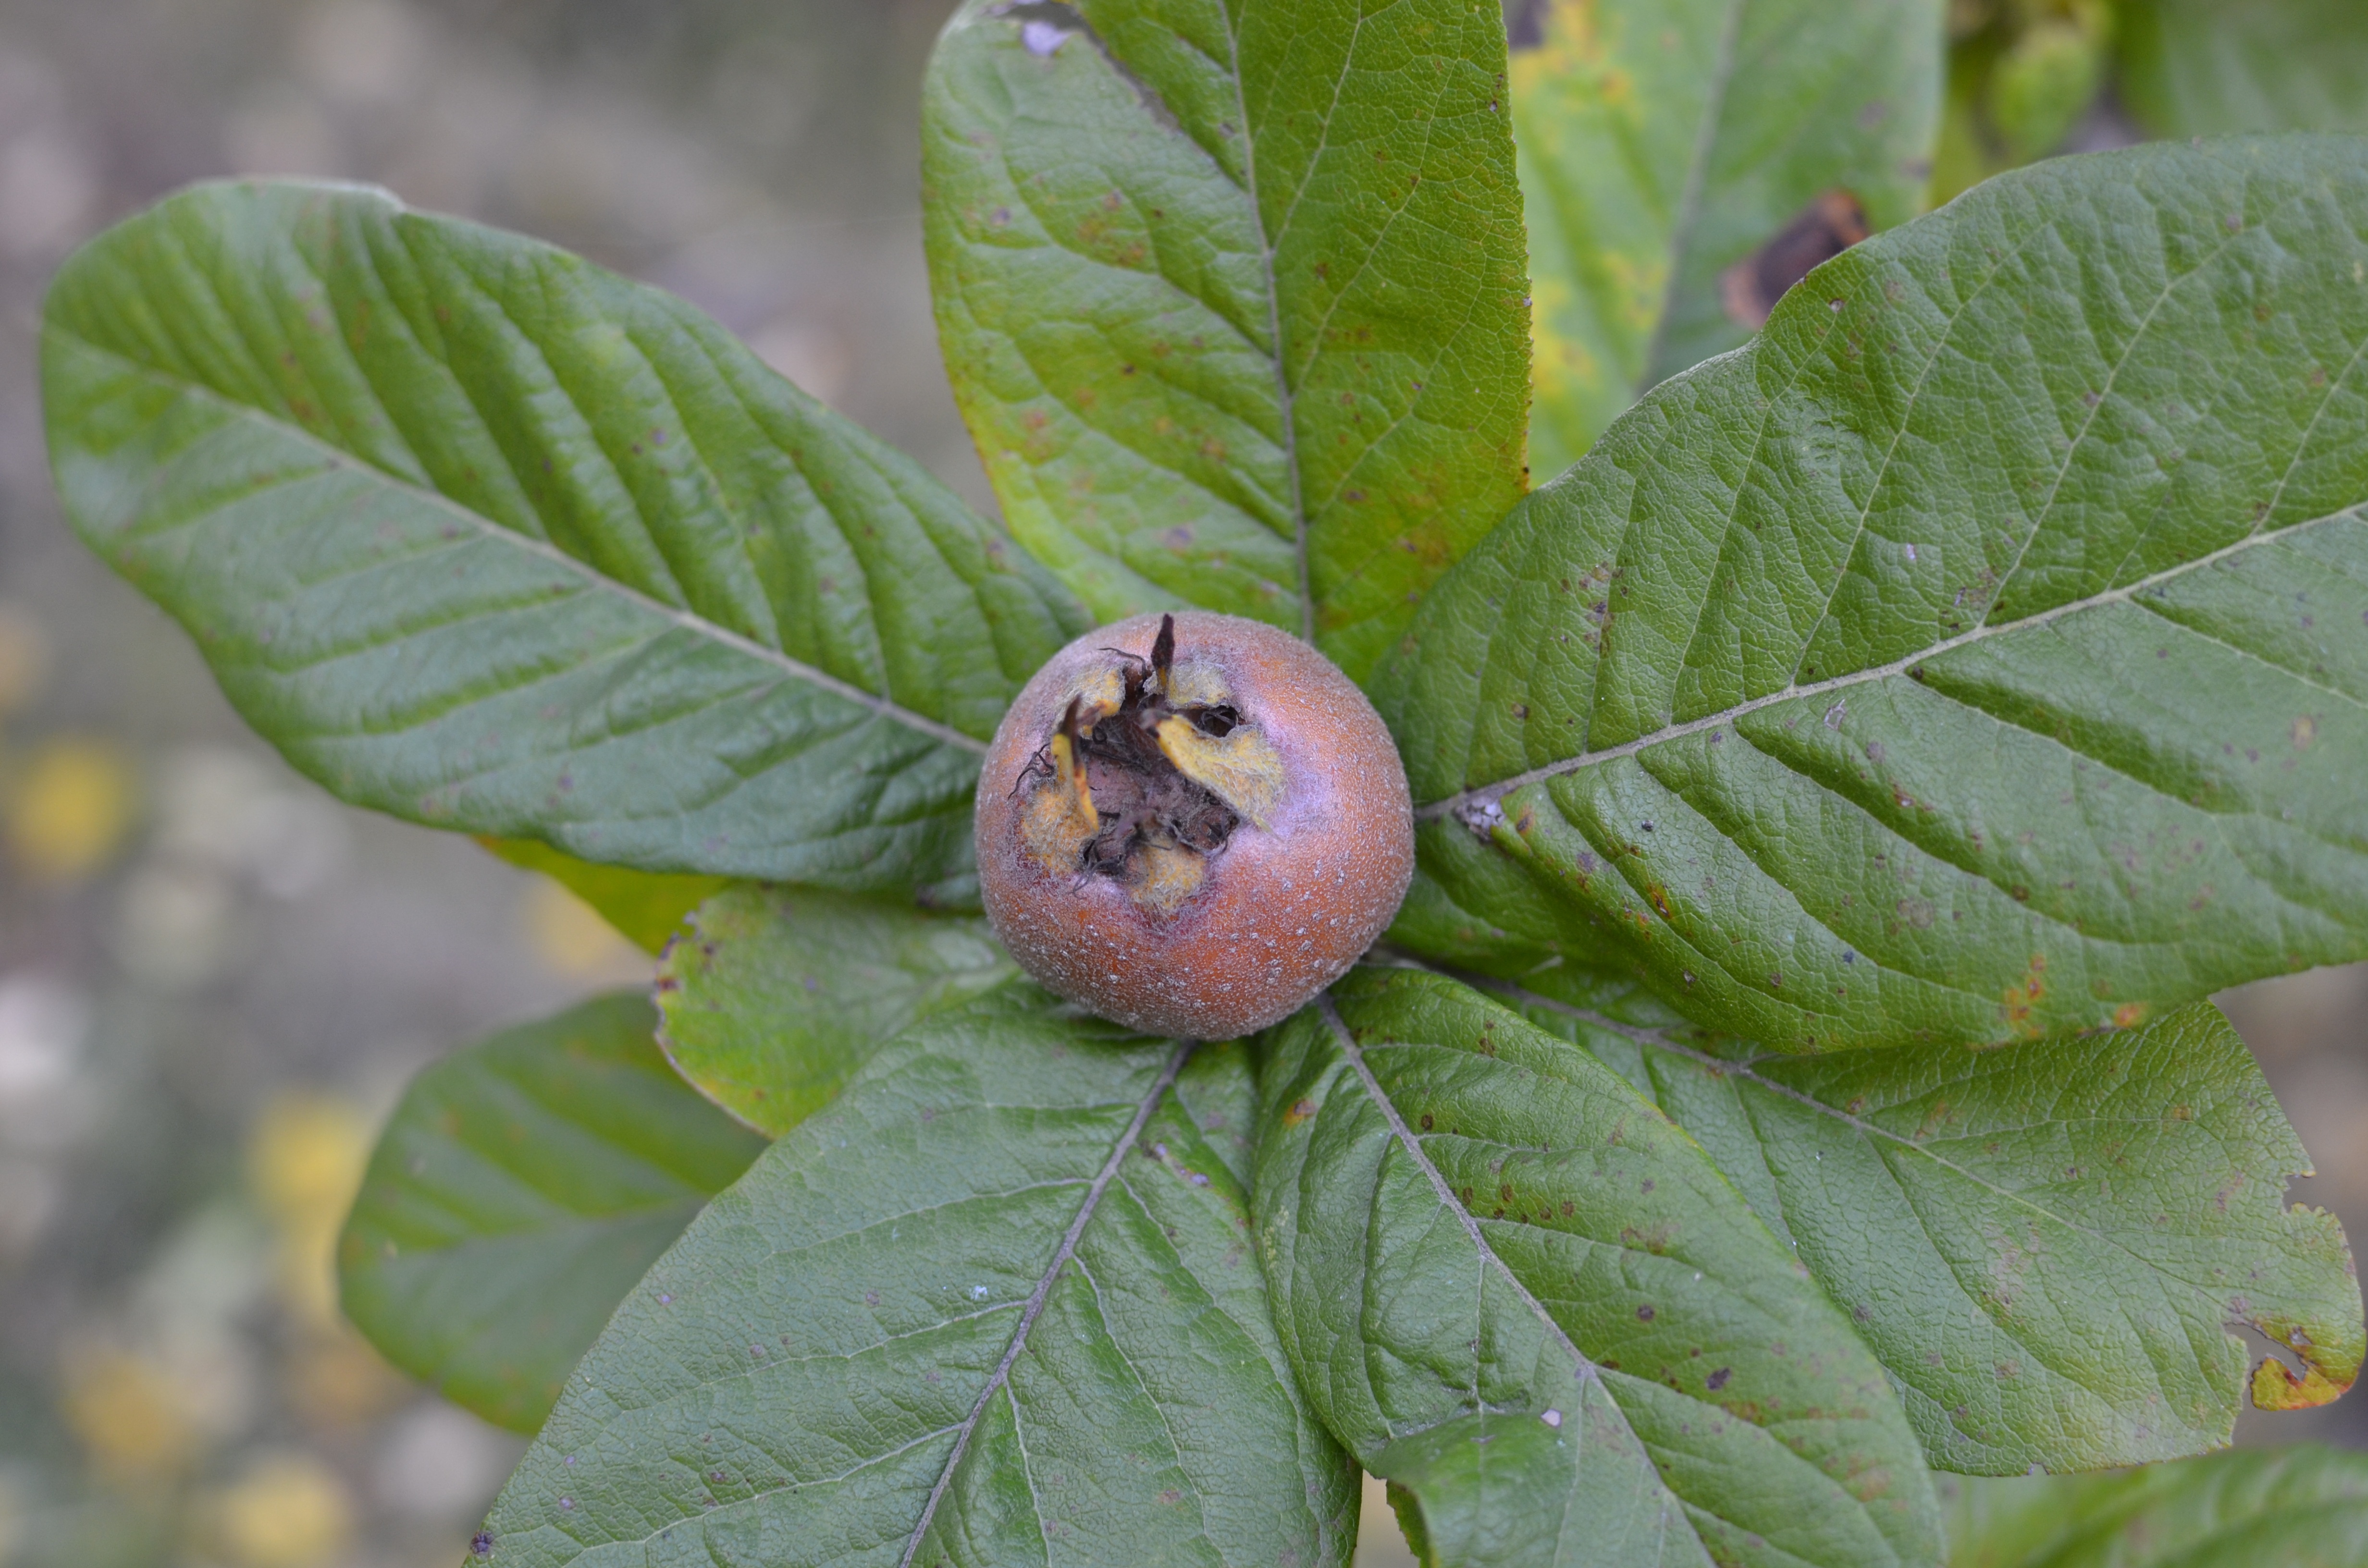
tree, branch, plant, fruit, berry, leaf, flower, food, produce, botany, garden, flora, shrub, macro photography, flowering plant, rose family, fruit trees, medlar, land plant